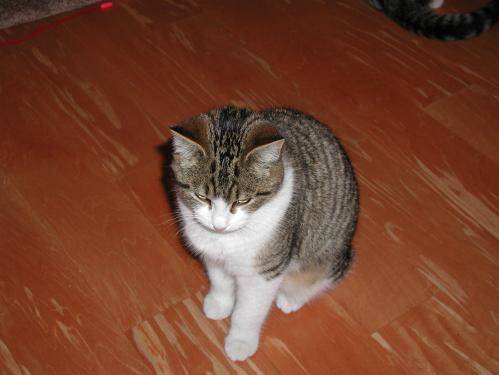
Label: cat